Gregorian mode

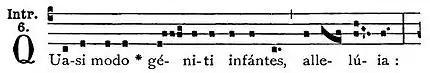
The introit "Quasi modo geniti", from which Quasimodo Sunday gets its name, is in Mode 6.

A Gregorian mode (or church mode) is one of the eight systems of pitch organization used in Gregorian chant.